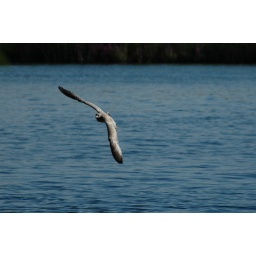
Seagull flying low over the water